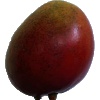
Label: Mango Red 1